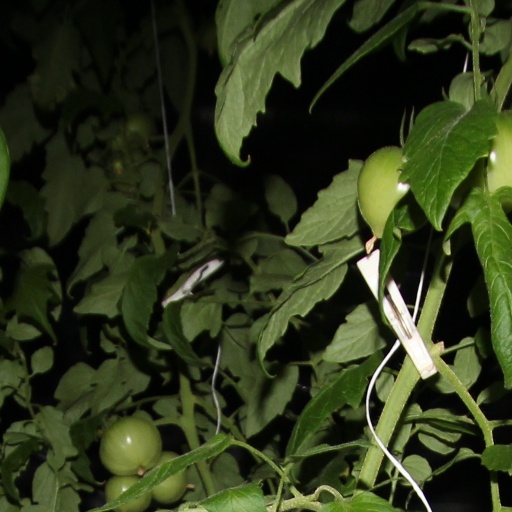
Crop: tomato